2009 Rally de Portugal

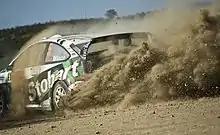
Stobart's Matthew Wilson during the rally.

The 2009 Vodafone Rally de Portugal was the 43rd running of the Rally Portugal and the fourth round of the 2009 World Rally Championship season. It took place between 2-5 April 2009 and consisted of 18 special stages.